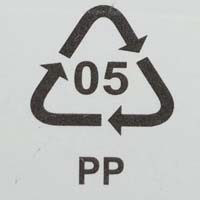
Plastic recycling code class: 5_polypropylene_PP